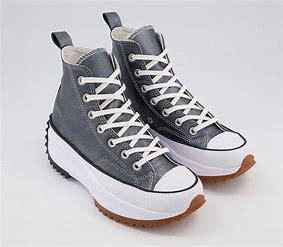
Brand: Converse
Model: Run Star Hike